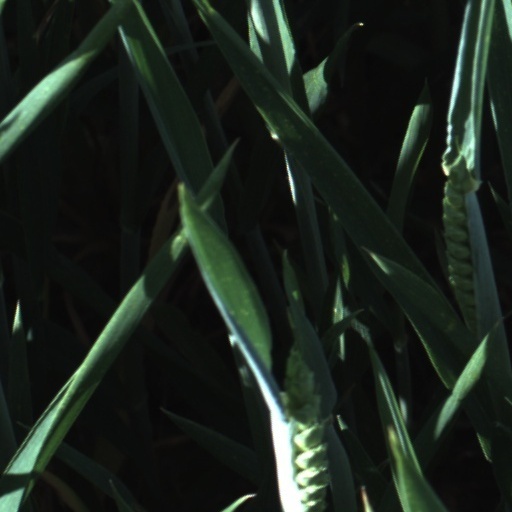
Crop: wheat